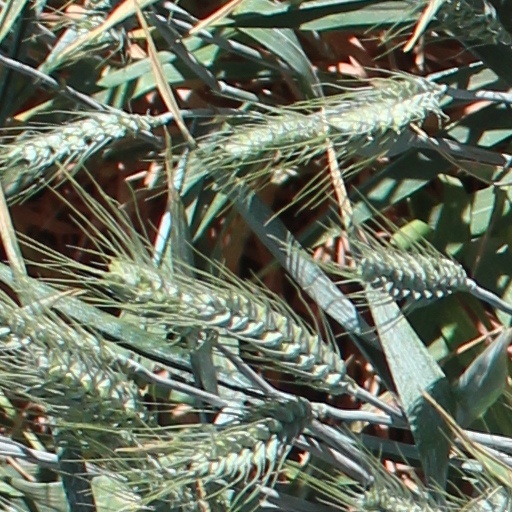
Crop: wheat